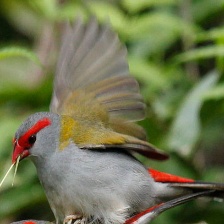
Species: RED BROWED FINCH
Scientific name: NEOCHMIA TEMPORALIS
ImageNet parent category: house_finch